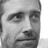
Emotion: neutral